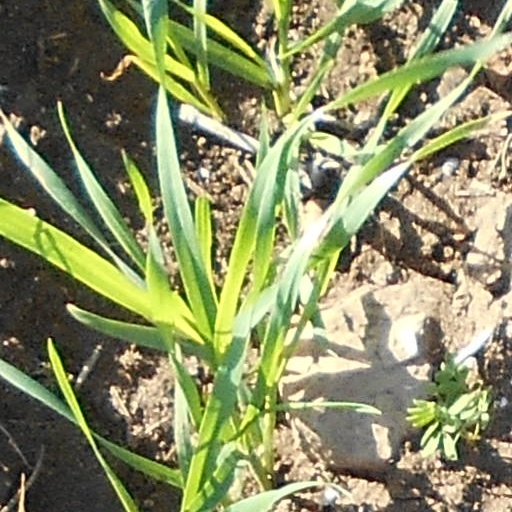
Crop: wheat